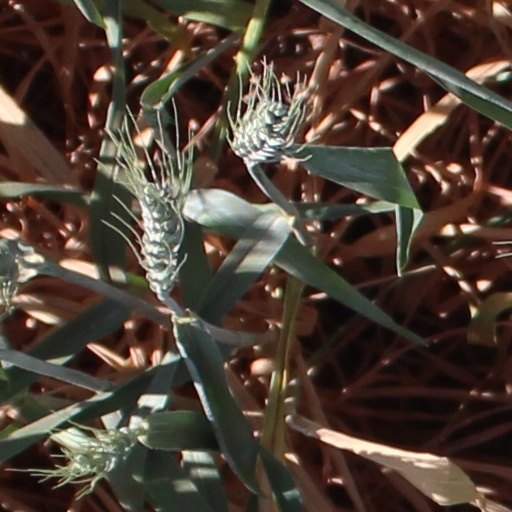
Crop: wheat